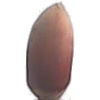
Label: Hazelnut 1